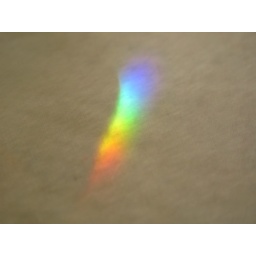
&lt;b&gt; Prism on the door in our home office - late afternoon sun January 24th 2010 - Carnesville Ga&lt;/b&gt;